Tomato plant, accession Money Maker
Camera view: bottom (45 deg); turntable rotation: 90 degrees
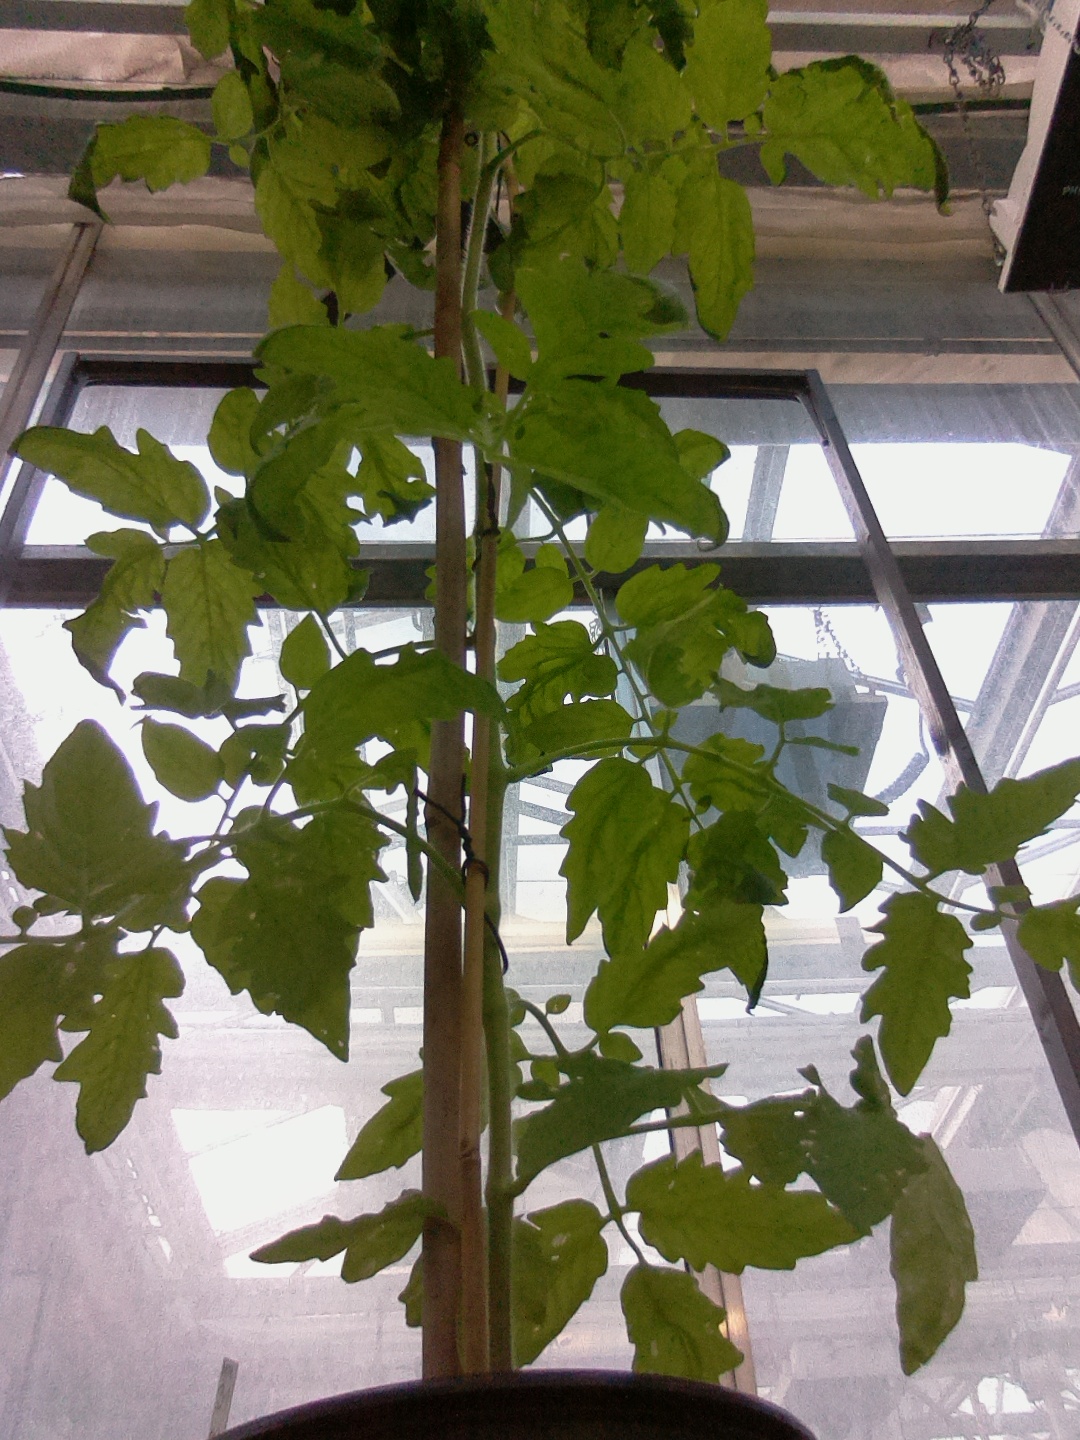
BBCH growth stage 71: 10%-20% of final fruit size